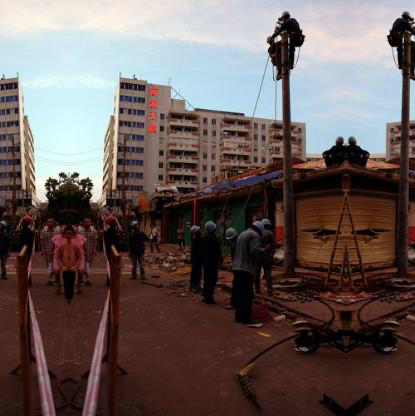
Objects in the image:
label: helmet
label: helmet
label: helmet
label: helmet
label: helmet
label: helmet
label: helmet
label: helmet
label: helmet
label: helmet
label: helmet